Ski Hi Lee

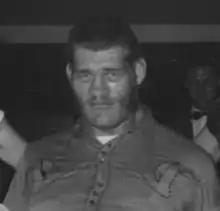

Robert E. Leedy (9 February 1921 – 31 May 1974) was a Canadian professional wrestler, boxer and actor, better known by his ring name, Ski Hi Lee (also spelled Sky Hi Lee, Sky High Lee, and Sky Hy Lee). Known for his great height and strength, he was described as the tallest professional wrestler of his era and as "among the roughest in the business".